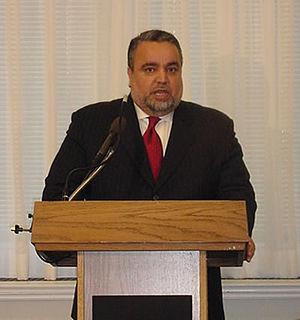
Hajim al-Hassani est un homme politique irakien.